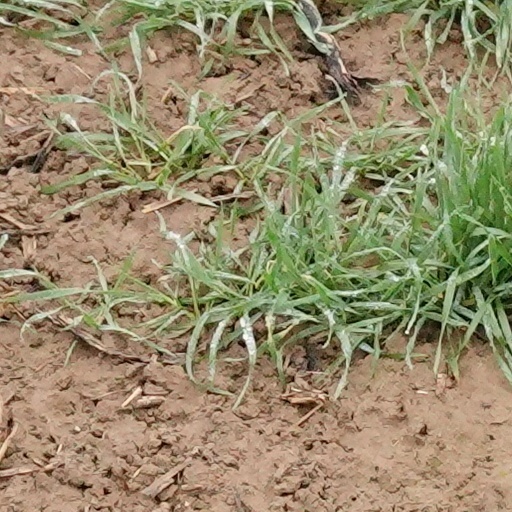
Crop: wheat